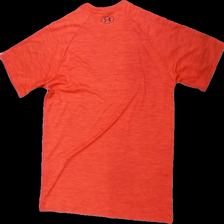
View: back
Type: T-shirt
Category: Men
Brand: Not in the list
Brand text on label: heatgear
Colors: Red, Black
Material: 100% polyester
Pattern: Logo print
Cut: C-collar
Size: M
Season: All
Trend: Sports
Price range: 50-100
Recommended usage: Reuse
Description: tränings t-shirt med tryck